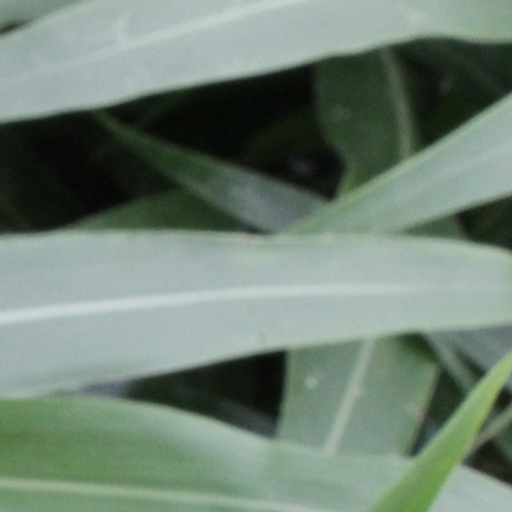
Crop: sorghum